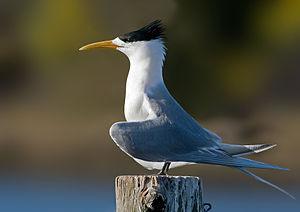
Le genre Thalasseus regroupe des espèces d'oiseaux appartenant à la famille des Laridae.
La Sterne huppée est une espèce d'oiseau appartenant à la famille des Laridés dont le nom scientifique célèbre le naturaliste, médecin et explorateur allemand Karl Heinrich Bergius. C'est un oiseau de mer qui niche en colonies denses sur les côtes et les îles des régions tropicales et subtropicales de l'Ancien Monde. Ses cinq sous-espèces se reproduisent de l'Afrique du Sud aux côtes de l'océan Indien et jusqu'aux îles du centre de l'océan Pacifique et de l'Australie. Toutes les populations se dispersent largement dans l'aire de reproduction après la nidification.